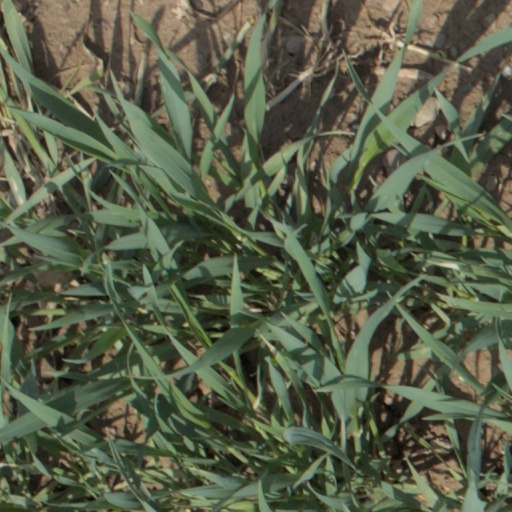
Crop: wheat